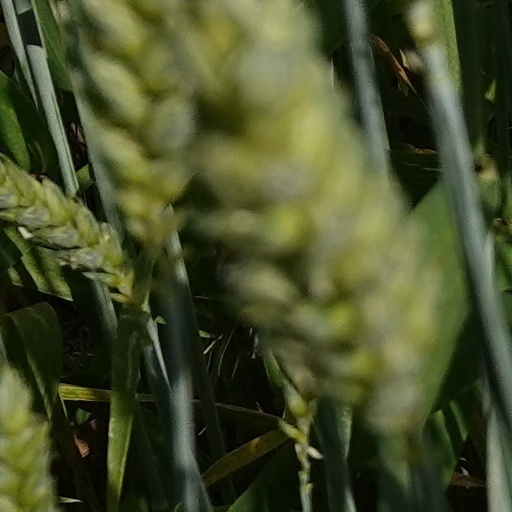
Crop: wheat